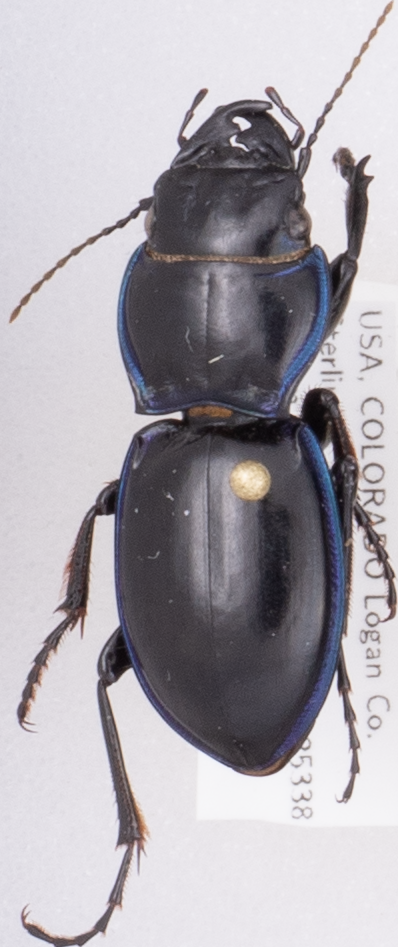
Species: Pasimachus elongatus
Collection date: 2018-05-17
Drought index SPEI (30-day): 0.814
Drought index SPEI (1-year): -0.674
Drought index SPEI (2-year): -0.184